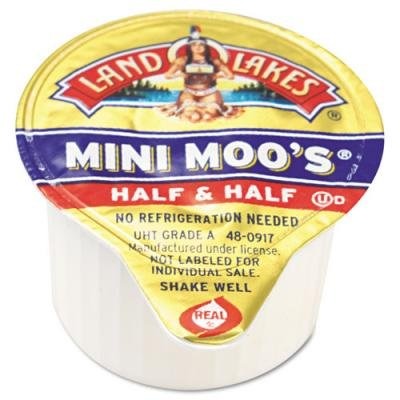
Item Name: Land O' Lakes Mini-Moo's Creamers, Real Dairy Half & Half, 180 Ct (6328199)
Value: 180.0
Unit: Count

Price: 22.995